Plasma-immersion ion implantation

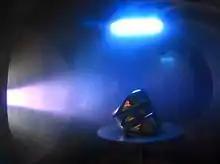

Plasma-immersion ion implantation (PIII) or pulsed-plasma doping (pulsed PIII) is a surface modification technique of extracting the accelerated ions from the plasma by applying a high voltage pulsed DC or pure DC power supply and targeting them into a suitable substrate or electrode with a semiconductor wafer placed over it, so as to implant it with suitable dopants. The electrode is a cathode for an electropositive plasma, while it is an anode for an electronegative plasma. Plasma can be generated in a suitably designed vacuum chamber with the help of various plasma sources such as electron cyclotron resonance plasma source which yields plasma with the highest ion density and lowest contamination level, helicon plasma source, capacitively coupled plasma source, inductively coupled plasma source, DC glow discharge and metal vapor arc (for metallic species). The vacuum chamber can be of two types - "diode" and "triode" type depending upon whether the power supply is applied to the substrate as in the former case or to the perforated grid as in the latter.